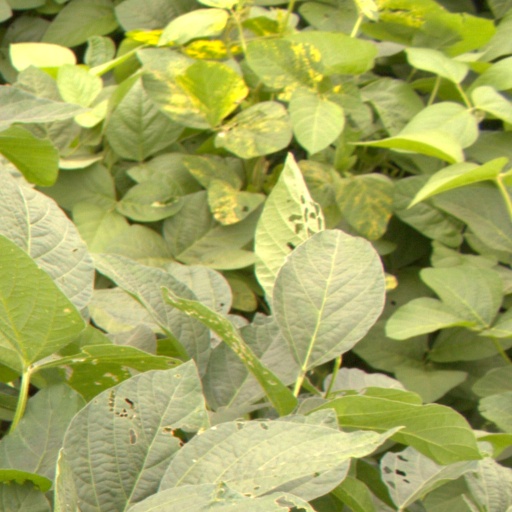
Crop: soybean